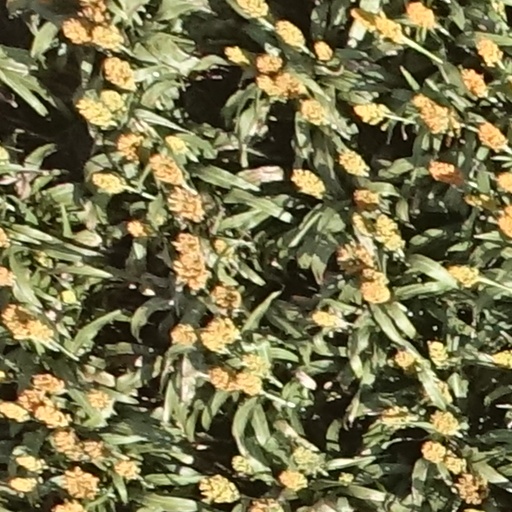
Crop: sorghum